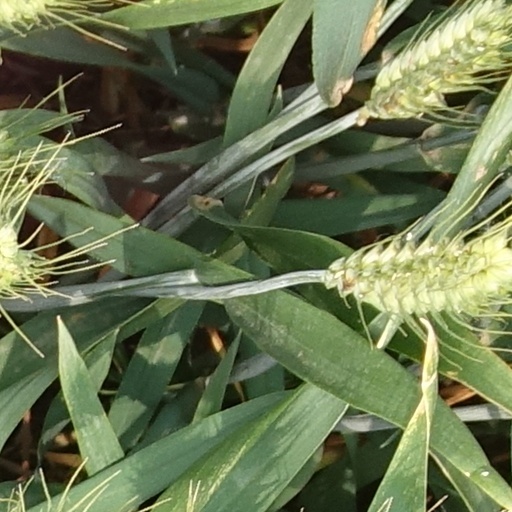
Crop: wheat